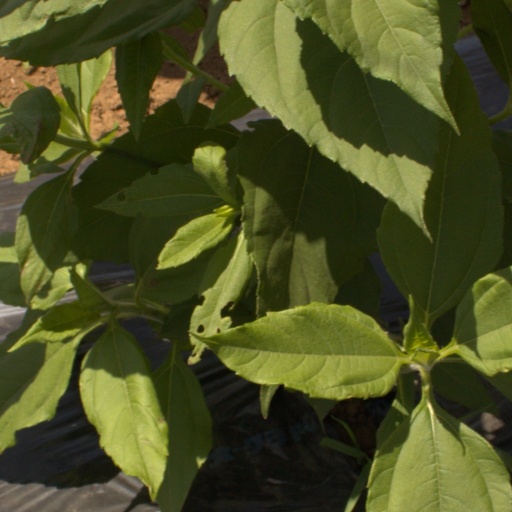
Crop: Jerusalem artichoke